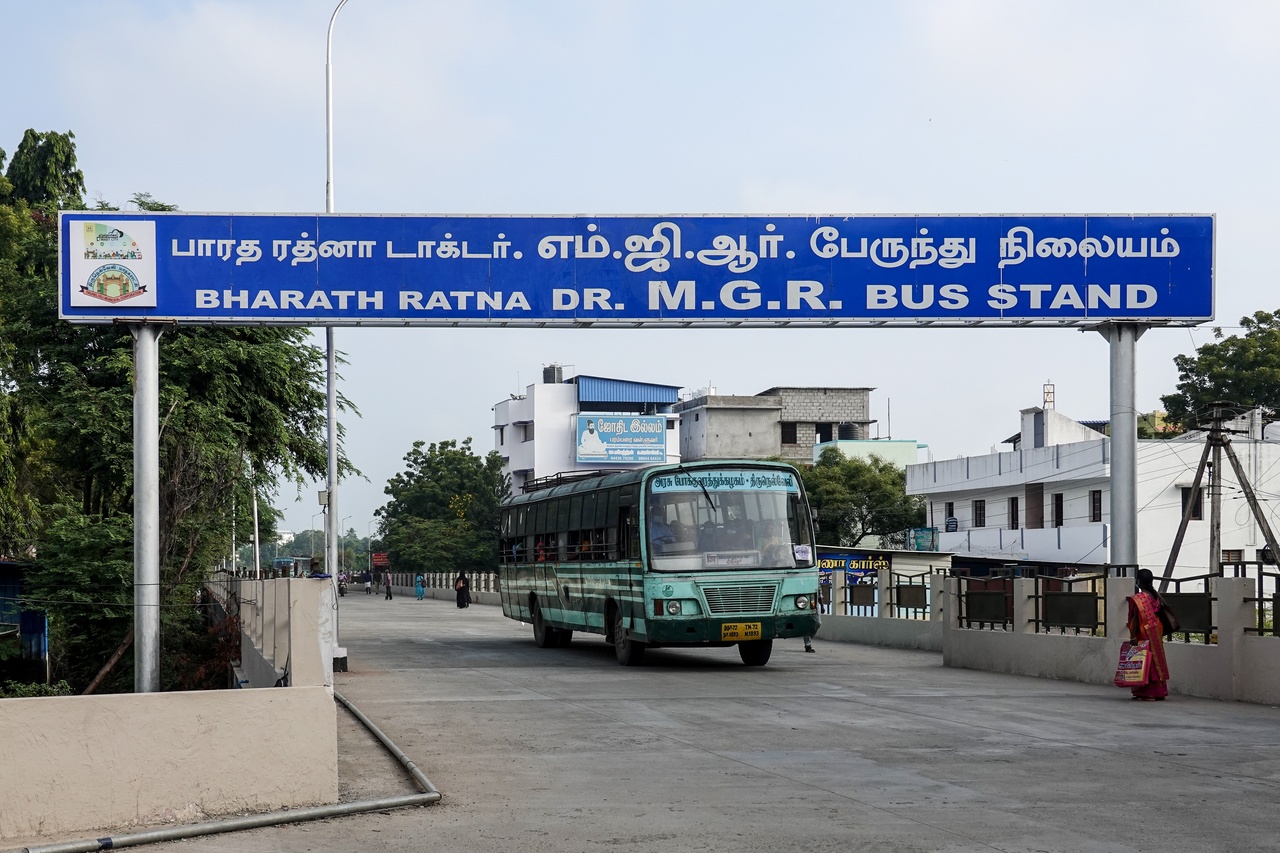
Entrance to MGR Bus Stand from NH7, bus departing, Tirunelveli, Tamilnadu, India